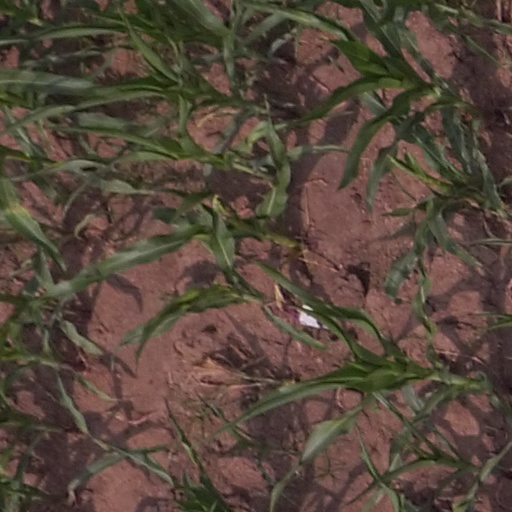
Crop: maize; corn